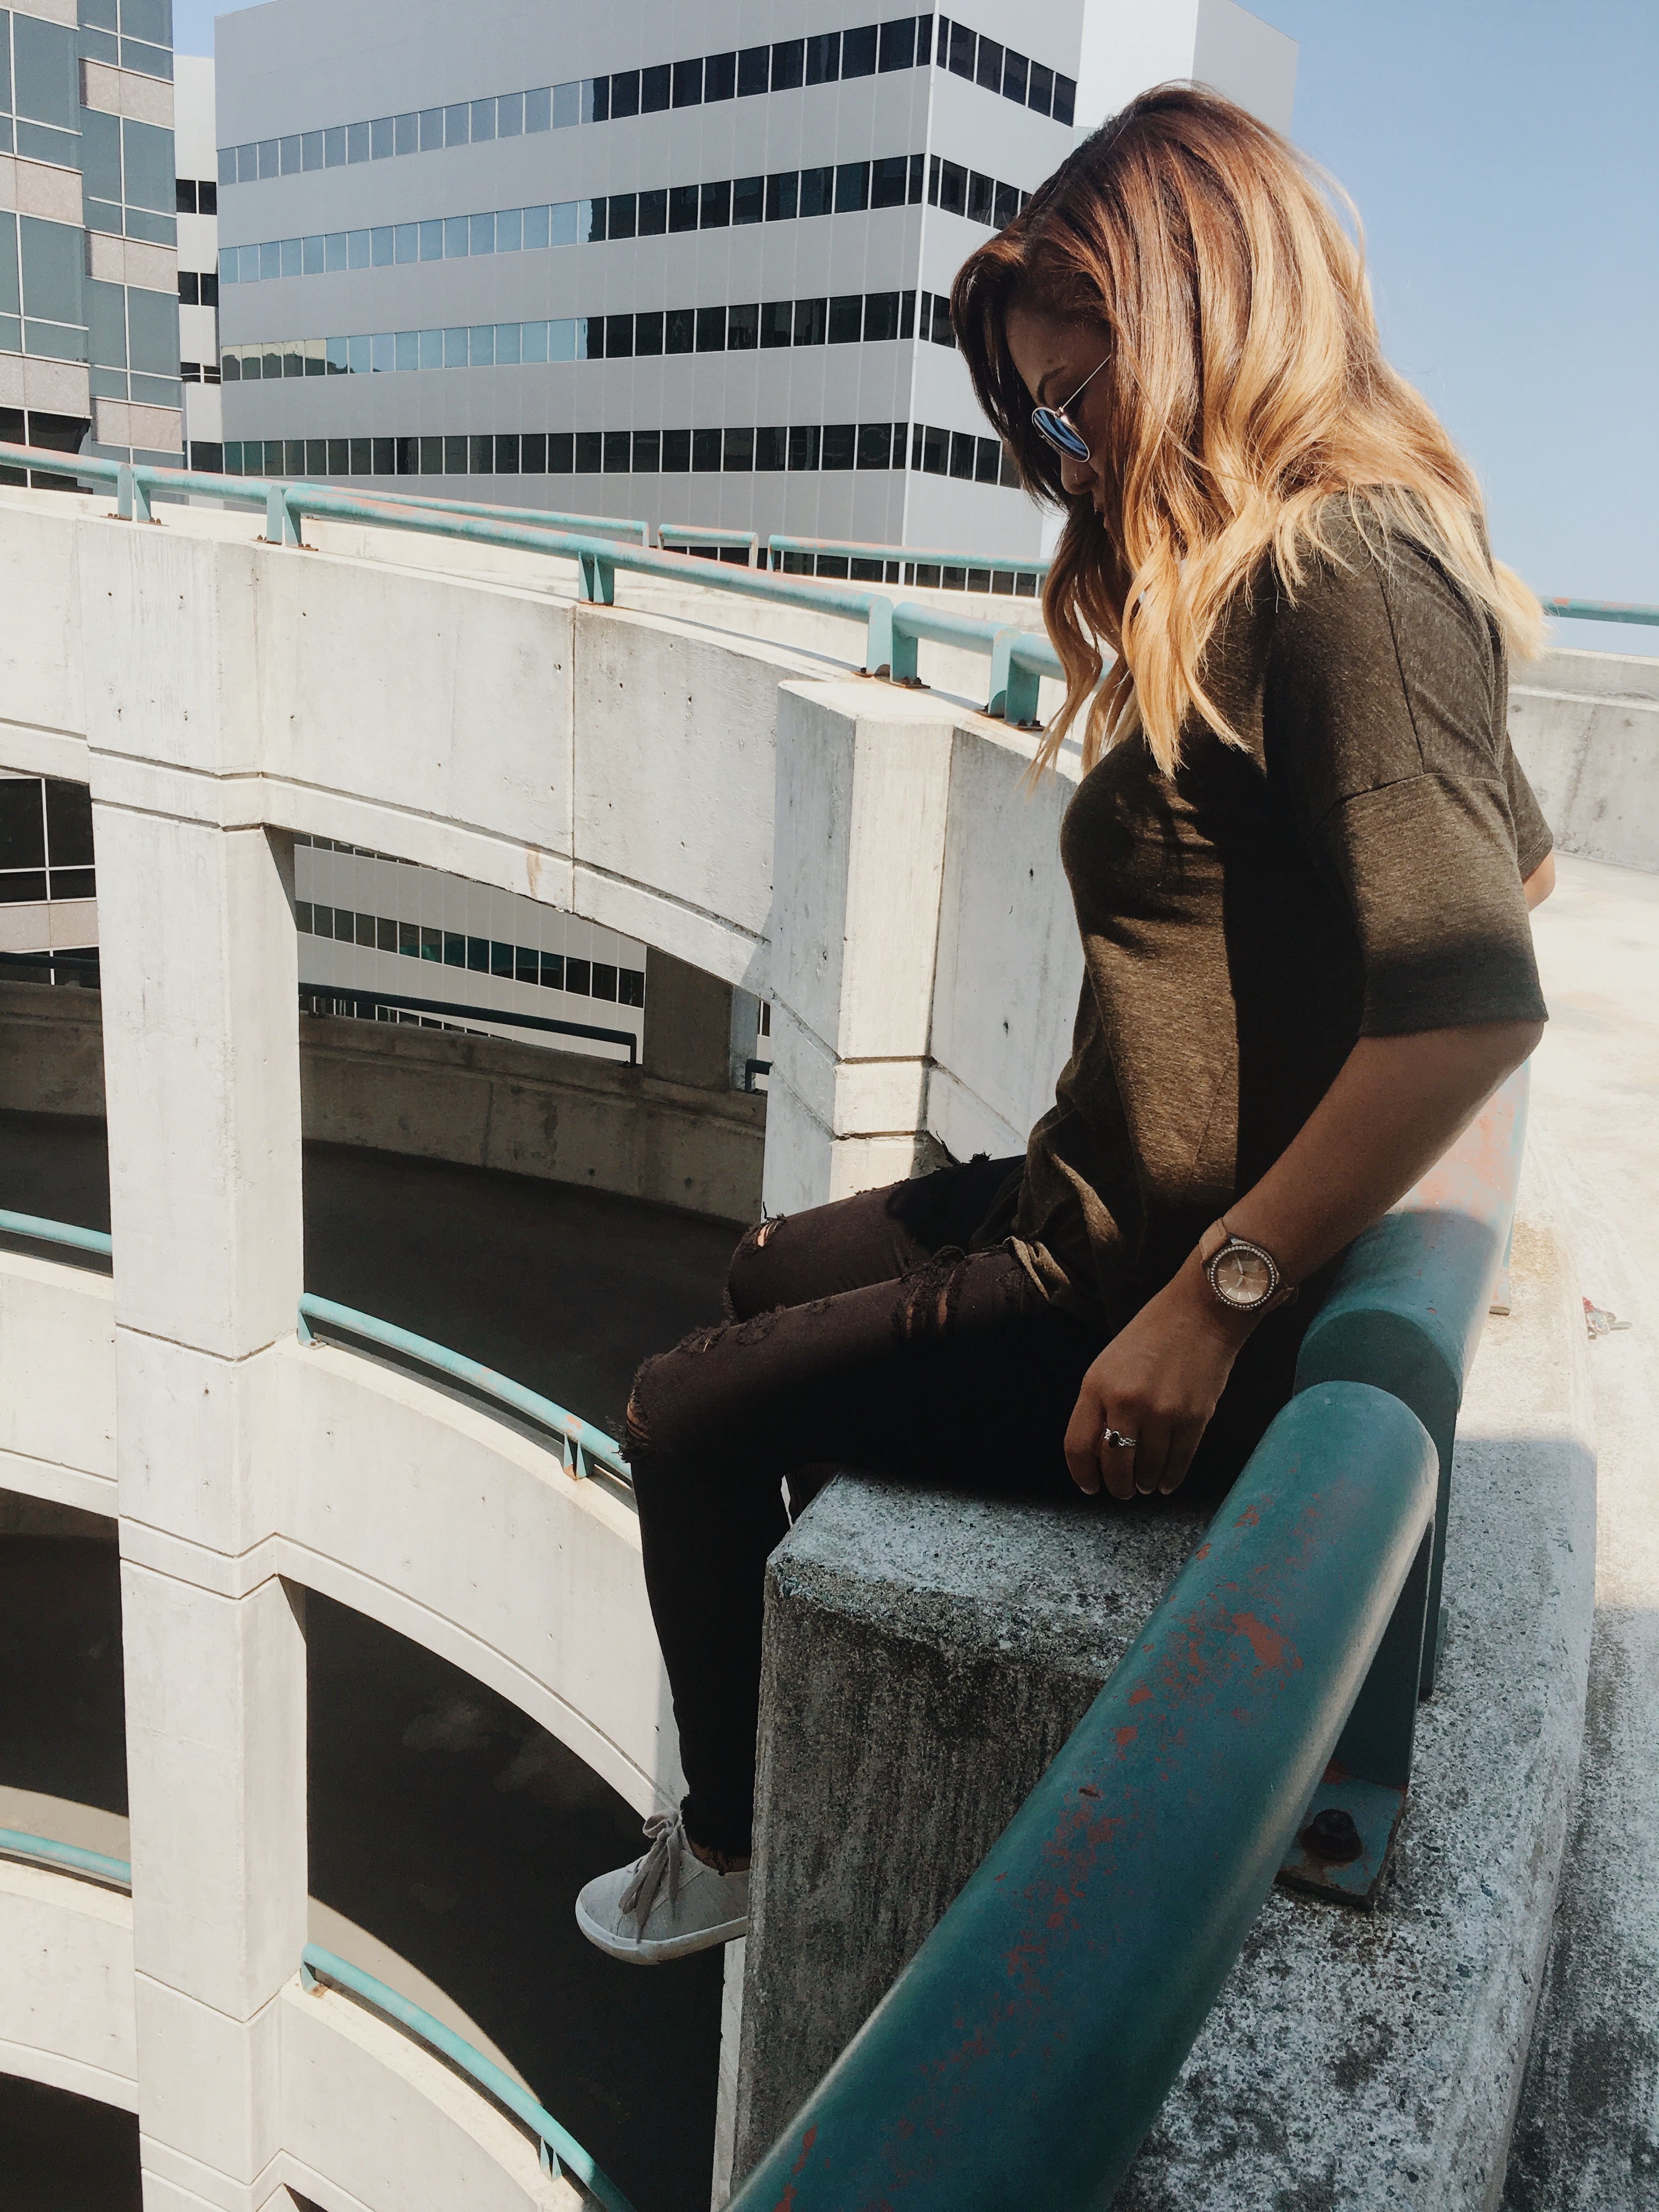
leg, model, spring, color, sitting, fashion, blue, clothing, furniture, photo shoot, human positions